White Ship disaster

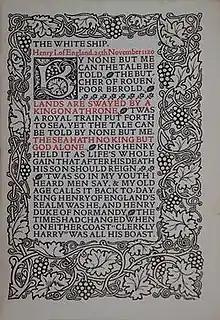
The Kelmscott Press publication of Rossetti's poem on the White Ship, as part of their "Ballads and Narrative Poems" edition of his work.

A direct result of William Adelin's death was the period known as the Anarchy. The "White Ship" disaster had left Henry I with only one legitimate child, a second daughter named Matilda. Although Henry I had forced his barons to swear an oath to support Matilda as his heir on several occasions, a woman had never ruled in England in her own right. Matilda was also unpopular because she was married to Geoffrey V, Count of Anjou, a traditional enemy of England's Norman nobles. Upon Henry's death in 1135, the English barons were reluctant to accept Matilda as queen regnant.